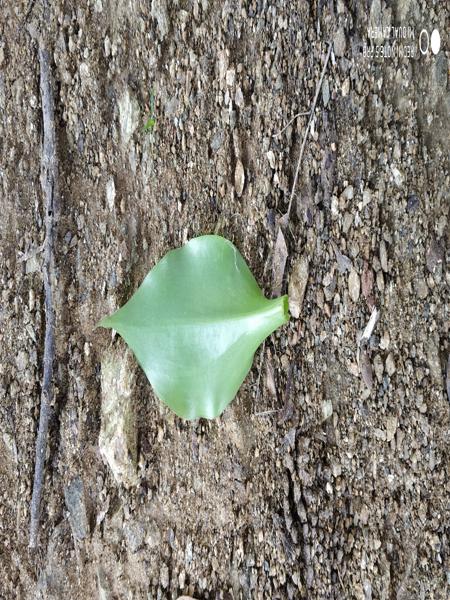
Plant: Insulin